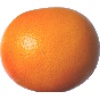
Label: pink_grapefruit